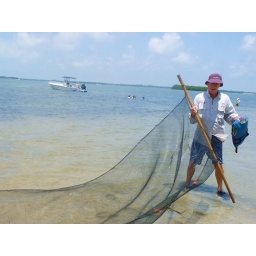
pancho, truly a fish in water